1912 Auckland Rugby League season

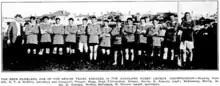
Eden Ramblers.

Manukau held a meeting in Onehunga in March. They decided to field a senior team and two junior teams. James Rukutai was their captain and after his death in 1940 the trophy for the minor premiers was named after him. Teams still play for it today.